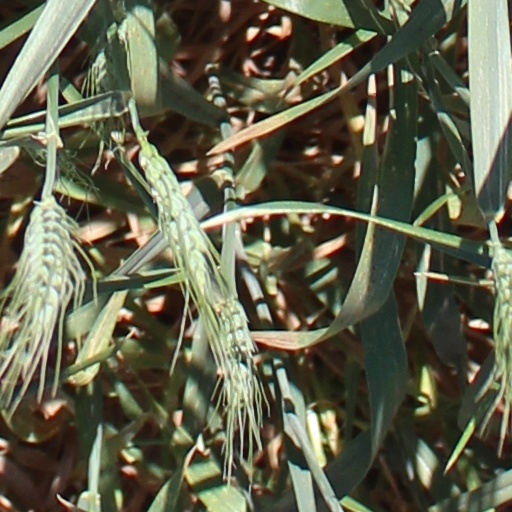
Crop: wheat